Faisal of Saudi Arabia

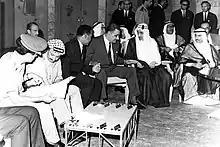
Arab leaders meet in Cairo, September 1970. From left to right: Muammar Gaddafi (Libya), Yasser Arafat (Palestine), Jaafar al-Nimeiri (Sudan), Gamal Abdel Nasser (Egypt), King Faisal (Saudi Arabia) and Sheikh Sabah (Kuwait)

King Saud embarked on a spending program that included the construction of a massive royal residence on the outskirts of the capital, Riyadh. He also faced pressure from neighboring Egypt, where Gamal Abdel Nasser had overthrown the monarchy in 1952. Nasser was able to cultivate a group of dissident princes led by Prince Talal bin Abdulaziz, who defected to Egypt. Fearing that Saud's financial policies were bringing the state to the brink of collapse, and that his handling of foreign affairs was inept, senior members of the royal family and the ulema (religious leadership) pressured Saud into appointing Faisal to the position of prime minister in 1958, giving Faisal wide executive powers.